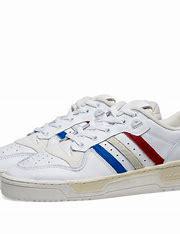
Brand: Adidas
Model: Rivalry